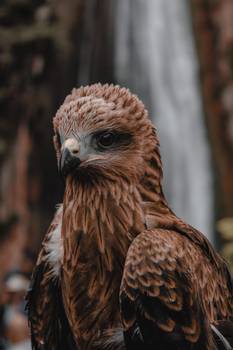
Label: No Watermark